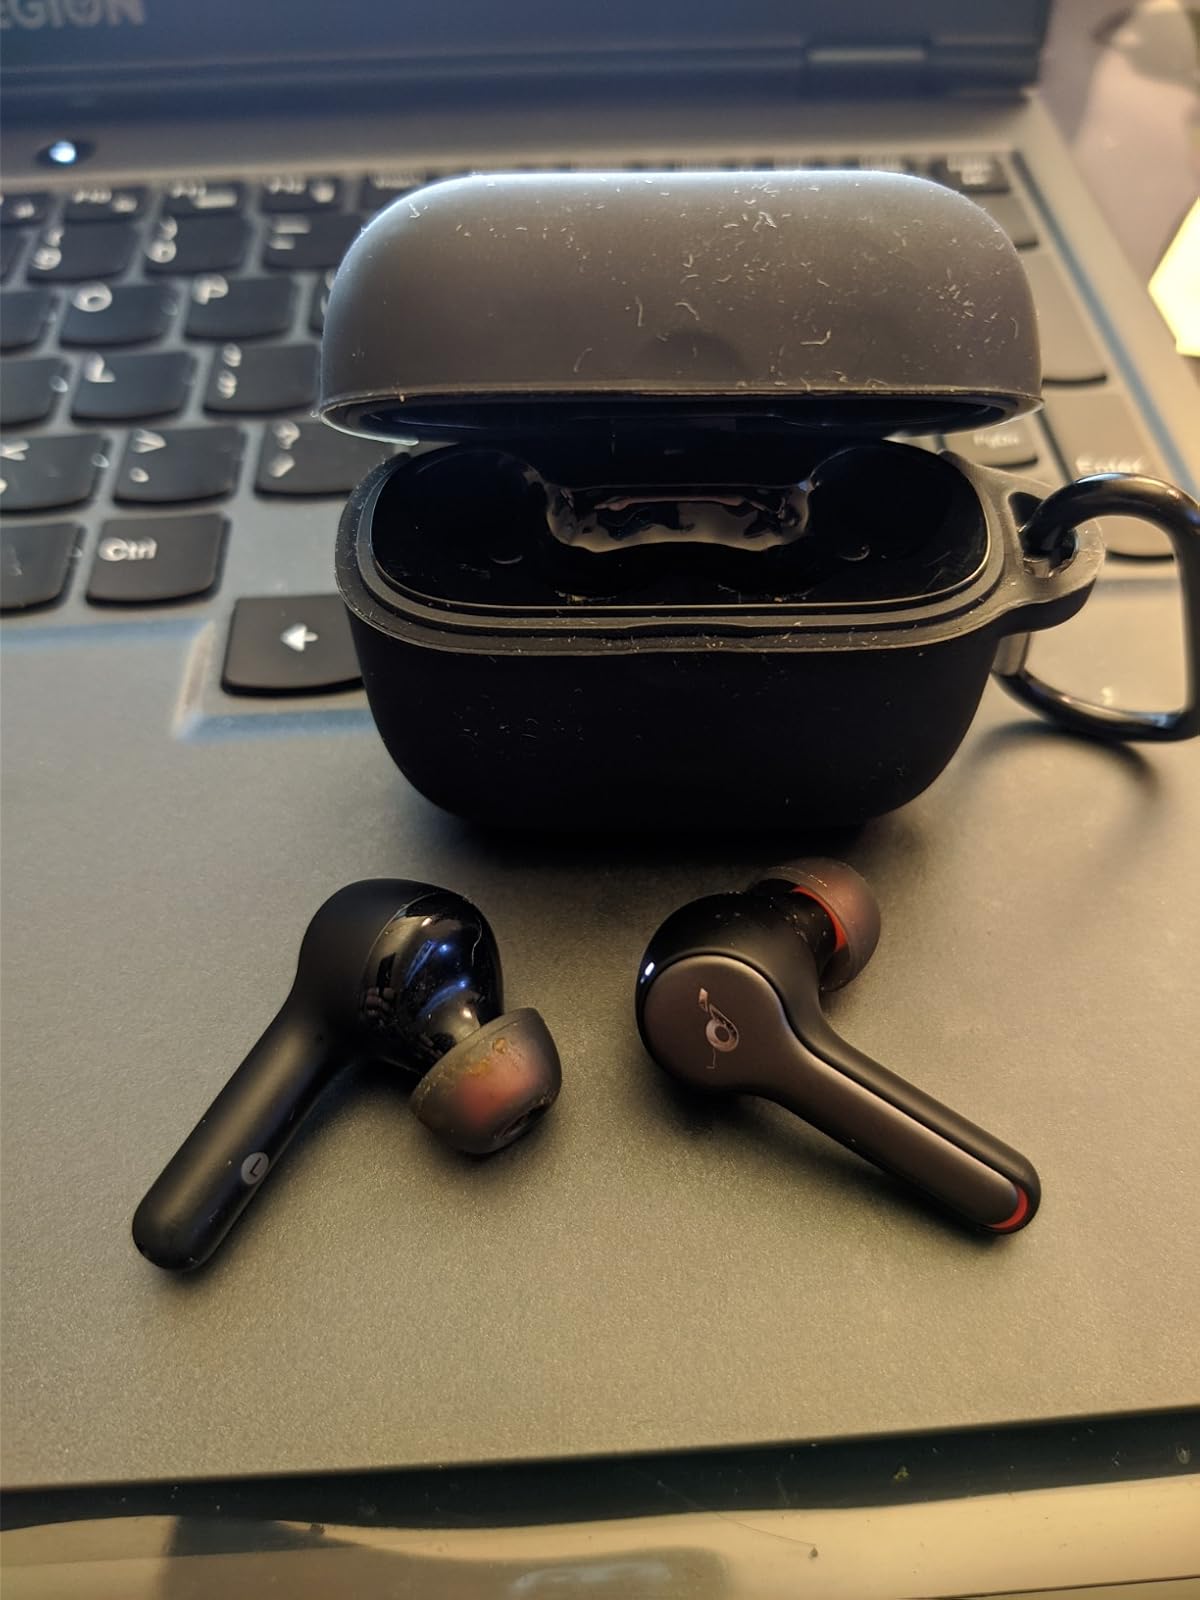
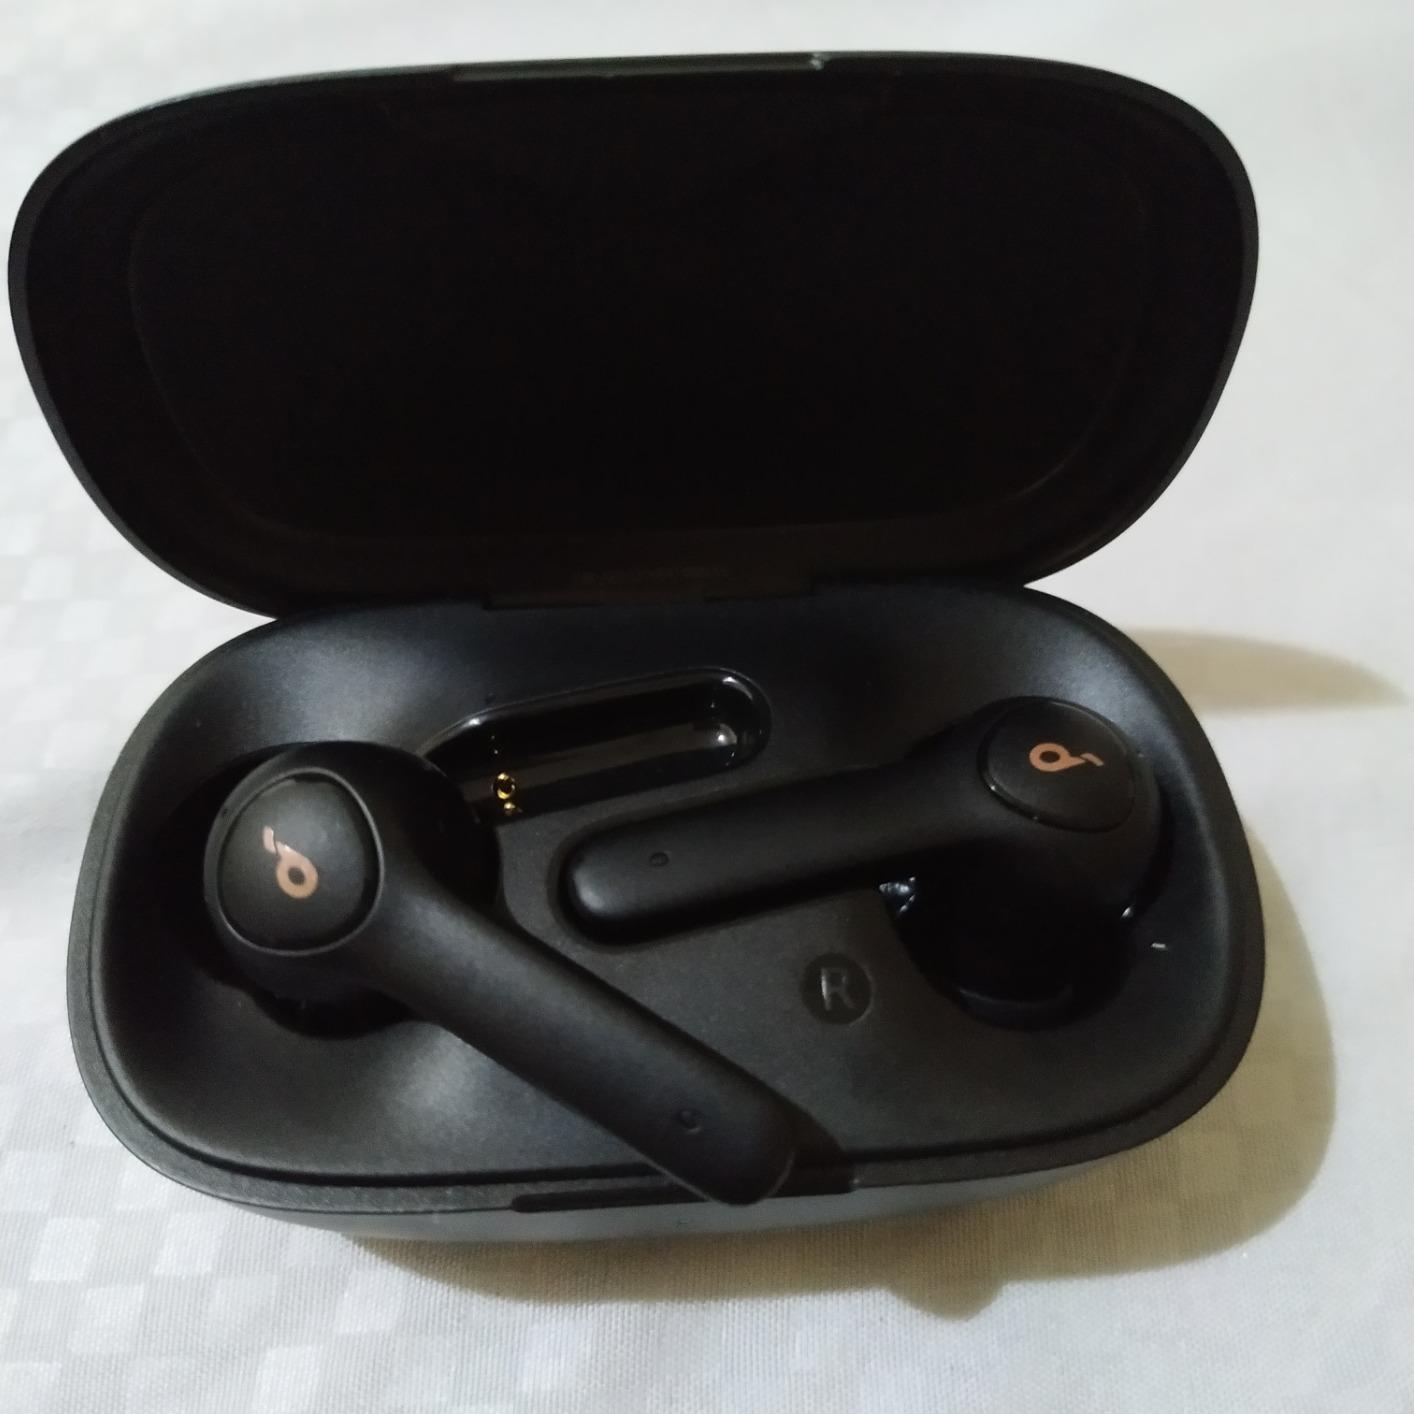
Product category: earbuds
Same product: no